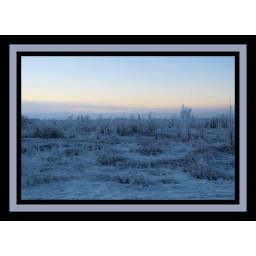
A field of frozen plants near Palmer, Alaska.